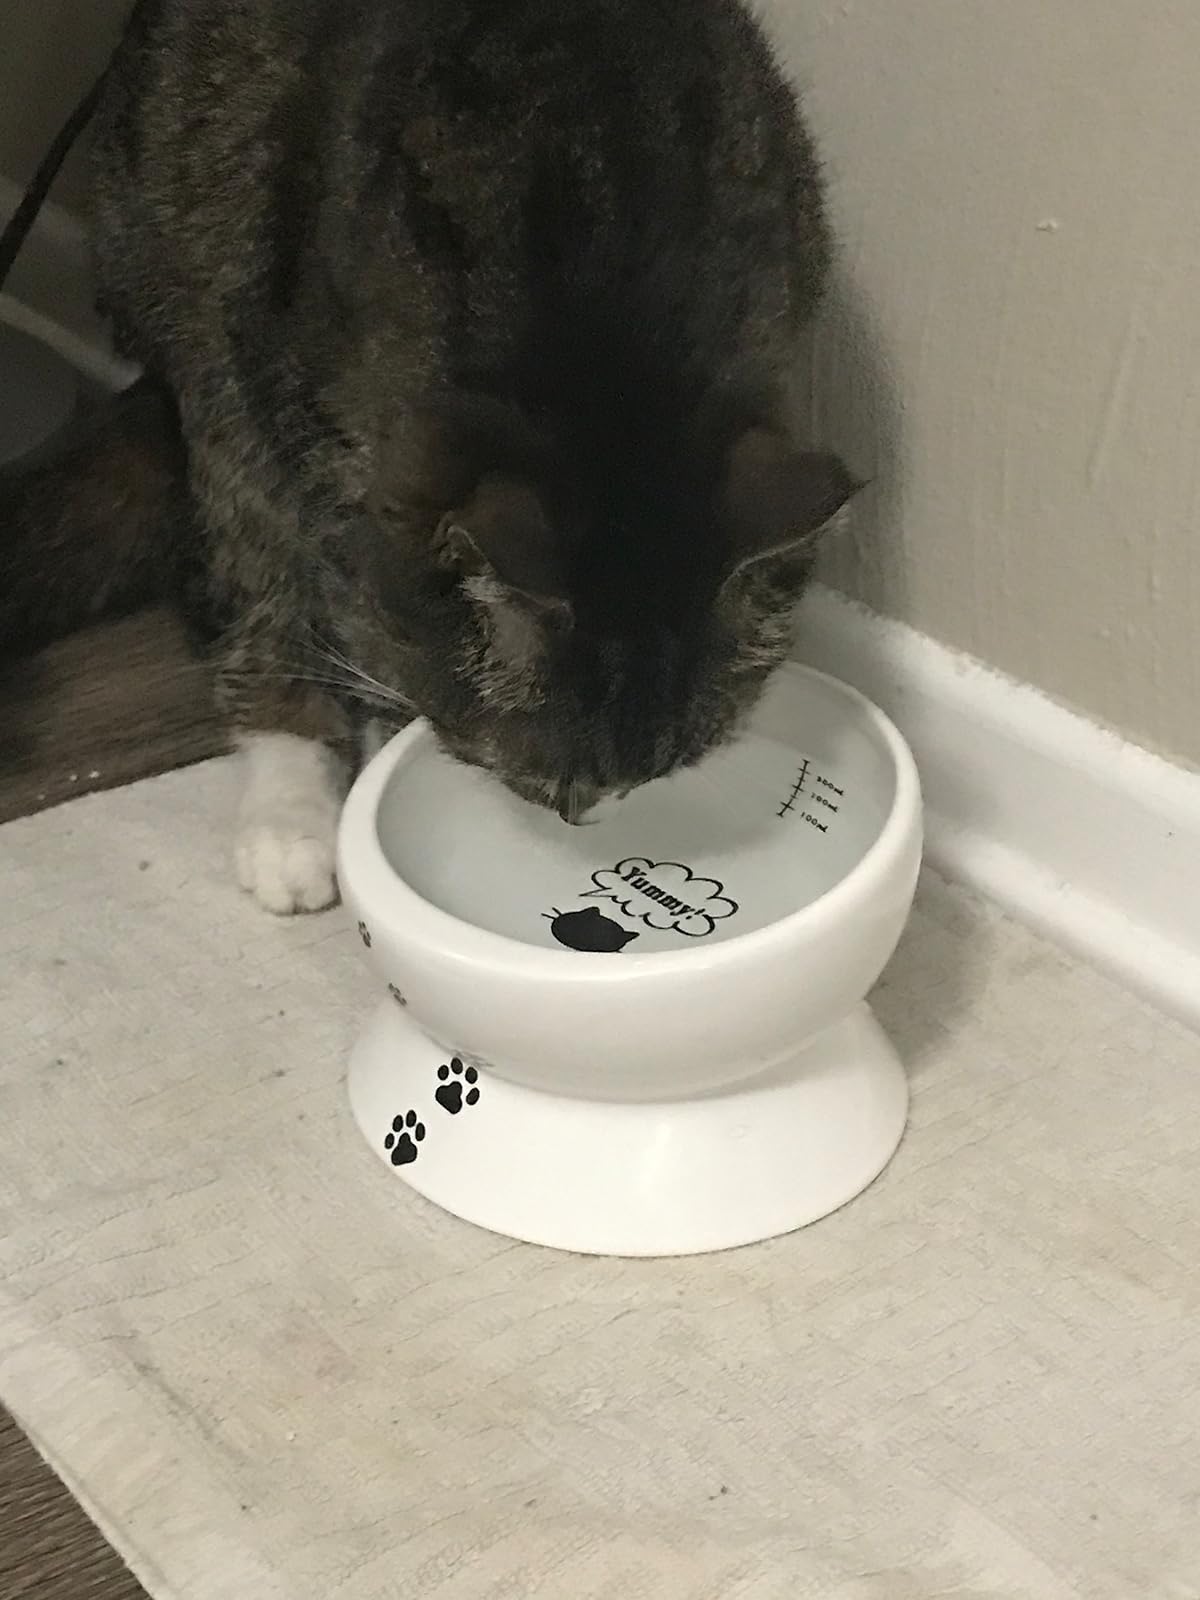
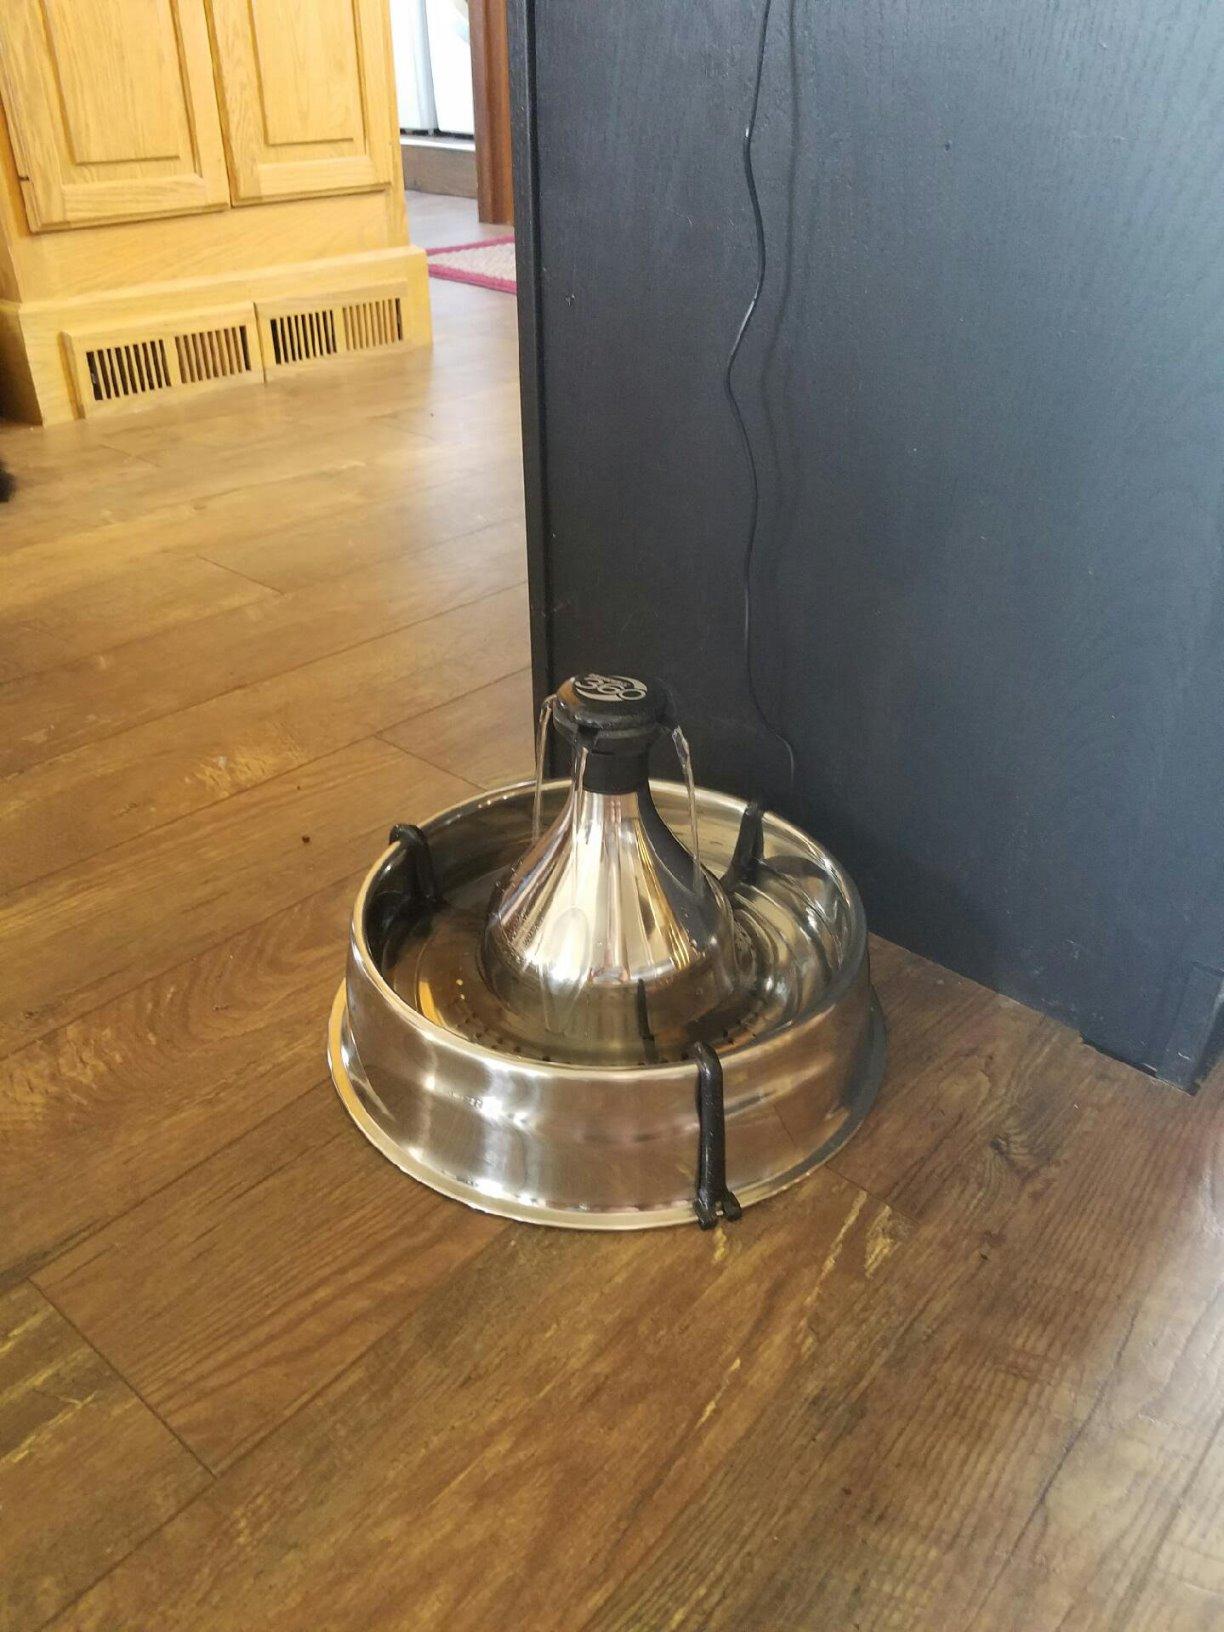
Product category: items_bowl
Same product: no